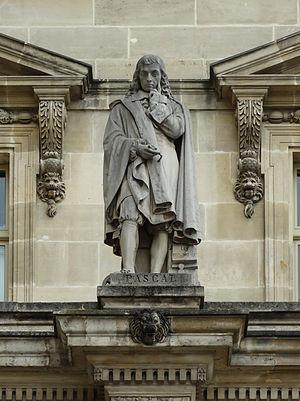
L'immortalité ou la vie prolongée ad libitum implique la notion de forme de vie ou au moins de pensée échappant à la mort, ou de vie après la mort, physique et / ou spirituel des esprits et des âmes, d'ordre naturelle, divine, allégorique, de mémoire, ou autre... Elle est un des thèmes controversés majeurs de toute l'Histoire de l'Humanité, de l'anthropologie, de la médecine, des sciences, de la métaphysique, de la philosophie, de la psychologie, de la mythologie, de la foi religieuse, et des arts, de la littérature, et de la culture...